Aleksandr Prudnikov

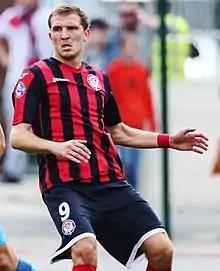
Prudnikov with Amkar in 2015

Aleksandr Aleksandrovich Prudnikov (born 26 February 1989) is a Russian former footballer who played as a forward.